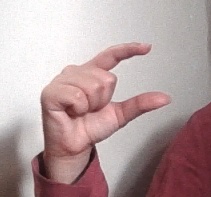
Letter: dal